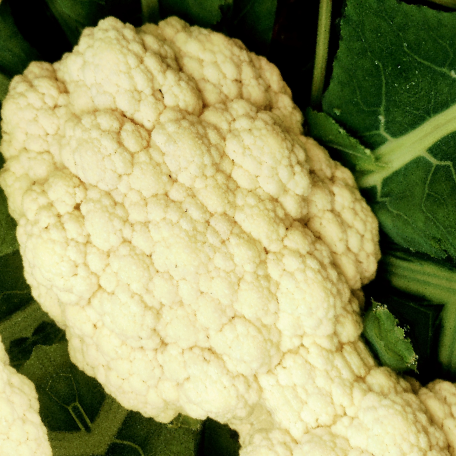
Label: Disease Free